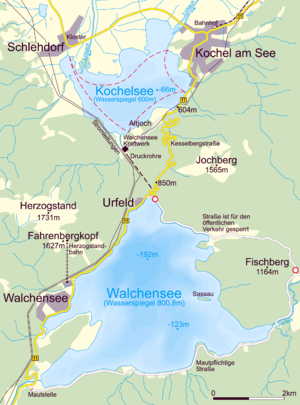
La centrale hydroélectrique de Walchensee est une usine de haute chute mise en service en 1924 à Kochel am See, en Bavière. Elle a été construite par la Sté Cementbaugeschäft Rudolf Wolle. Elle bénéficie d'une puissance installée de 124 MW, ce qui en fait l'une des plus grandes d'Allemagne en son genre ; elle est exploitée par E.ON Wasserkraft GmbH à Landshut.